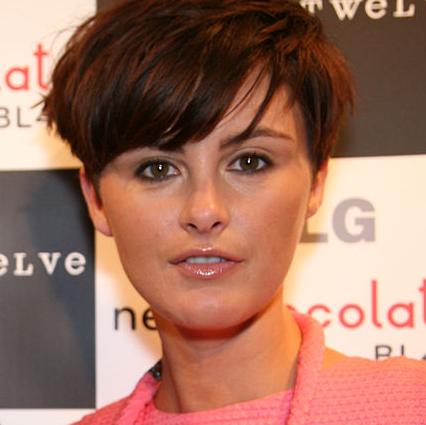
Age: 32